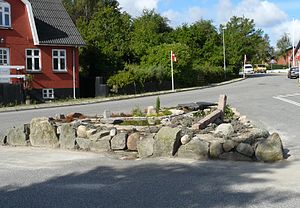
Veddum / Infrastruktur
Springvand
Springvandet i Veddum
Veddum er en by i det østlige Himmerland med 351 indbyggere, beliggende 3 km nordvest for Skelund, 9 km nordøst for Hadsund og 11 km sydøst for Terndrup. Byen hører til Mariagerfjord Kommune og er beliggende i Region Nordjylland. Veddum ligger ikke ved alfarvej og er derfor ikke kendt af mange uden for lokalområdet.